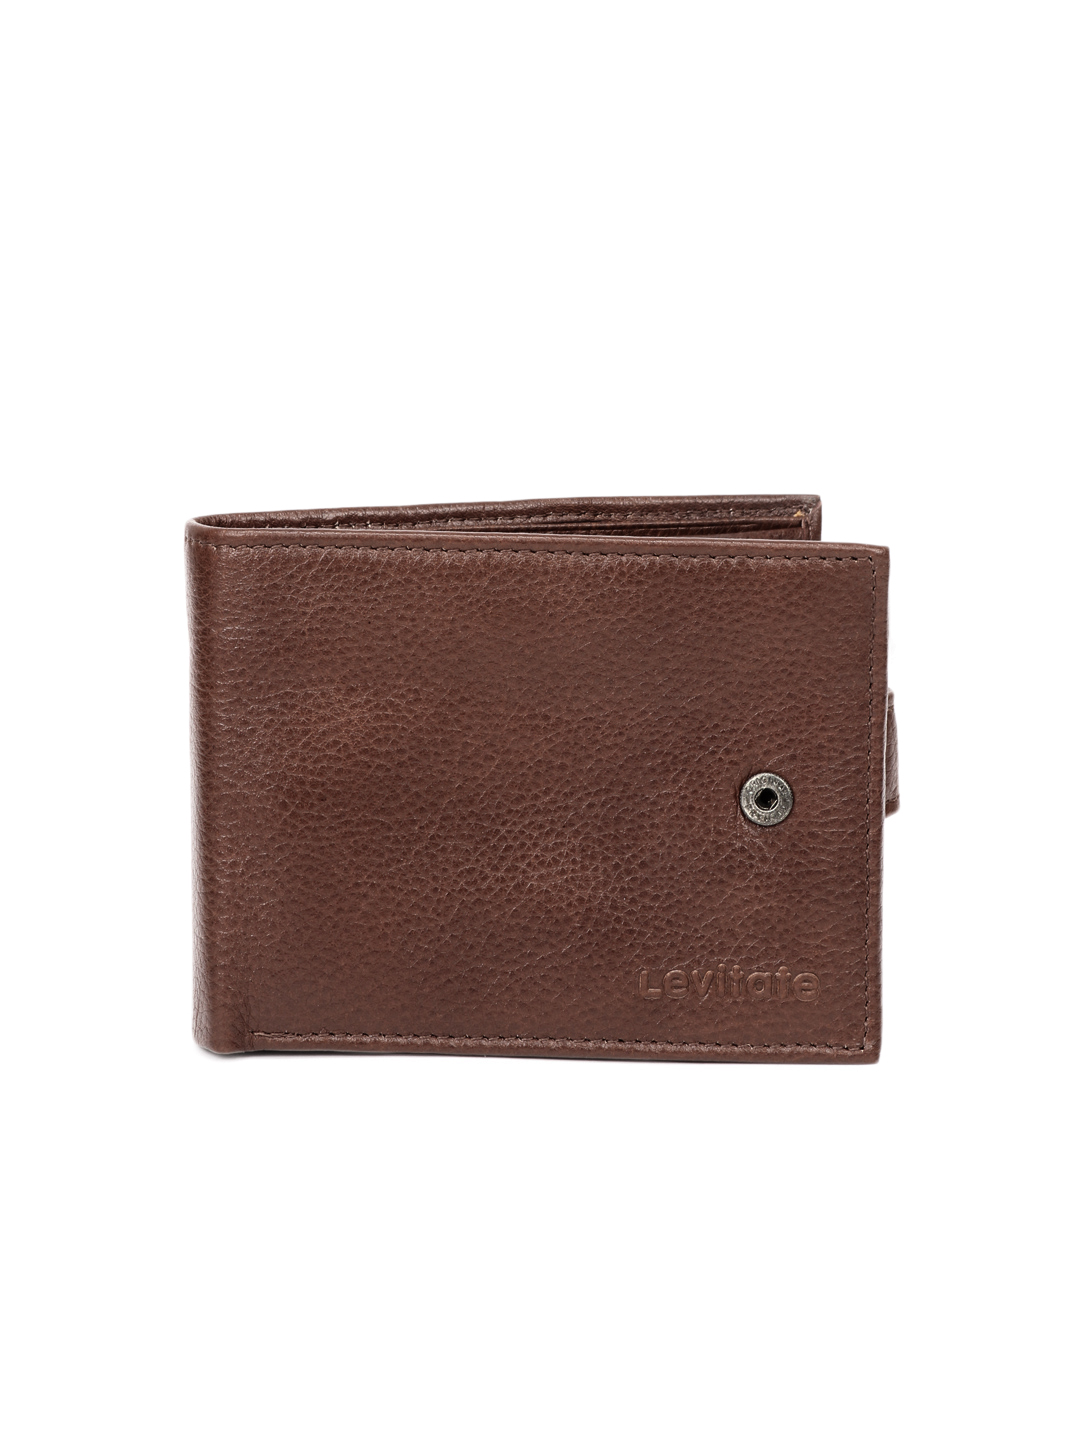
Levitate Men Brown Wallet
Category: Accessories / Wallets / Wallets
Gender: Men
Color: Brown
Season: Spring 2013
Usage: NA